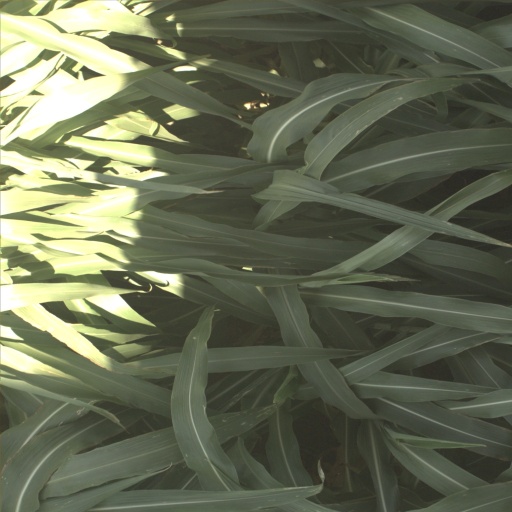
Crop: sorghum